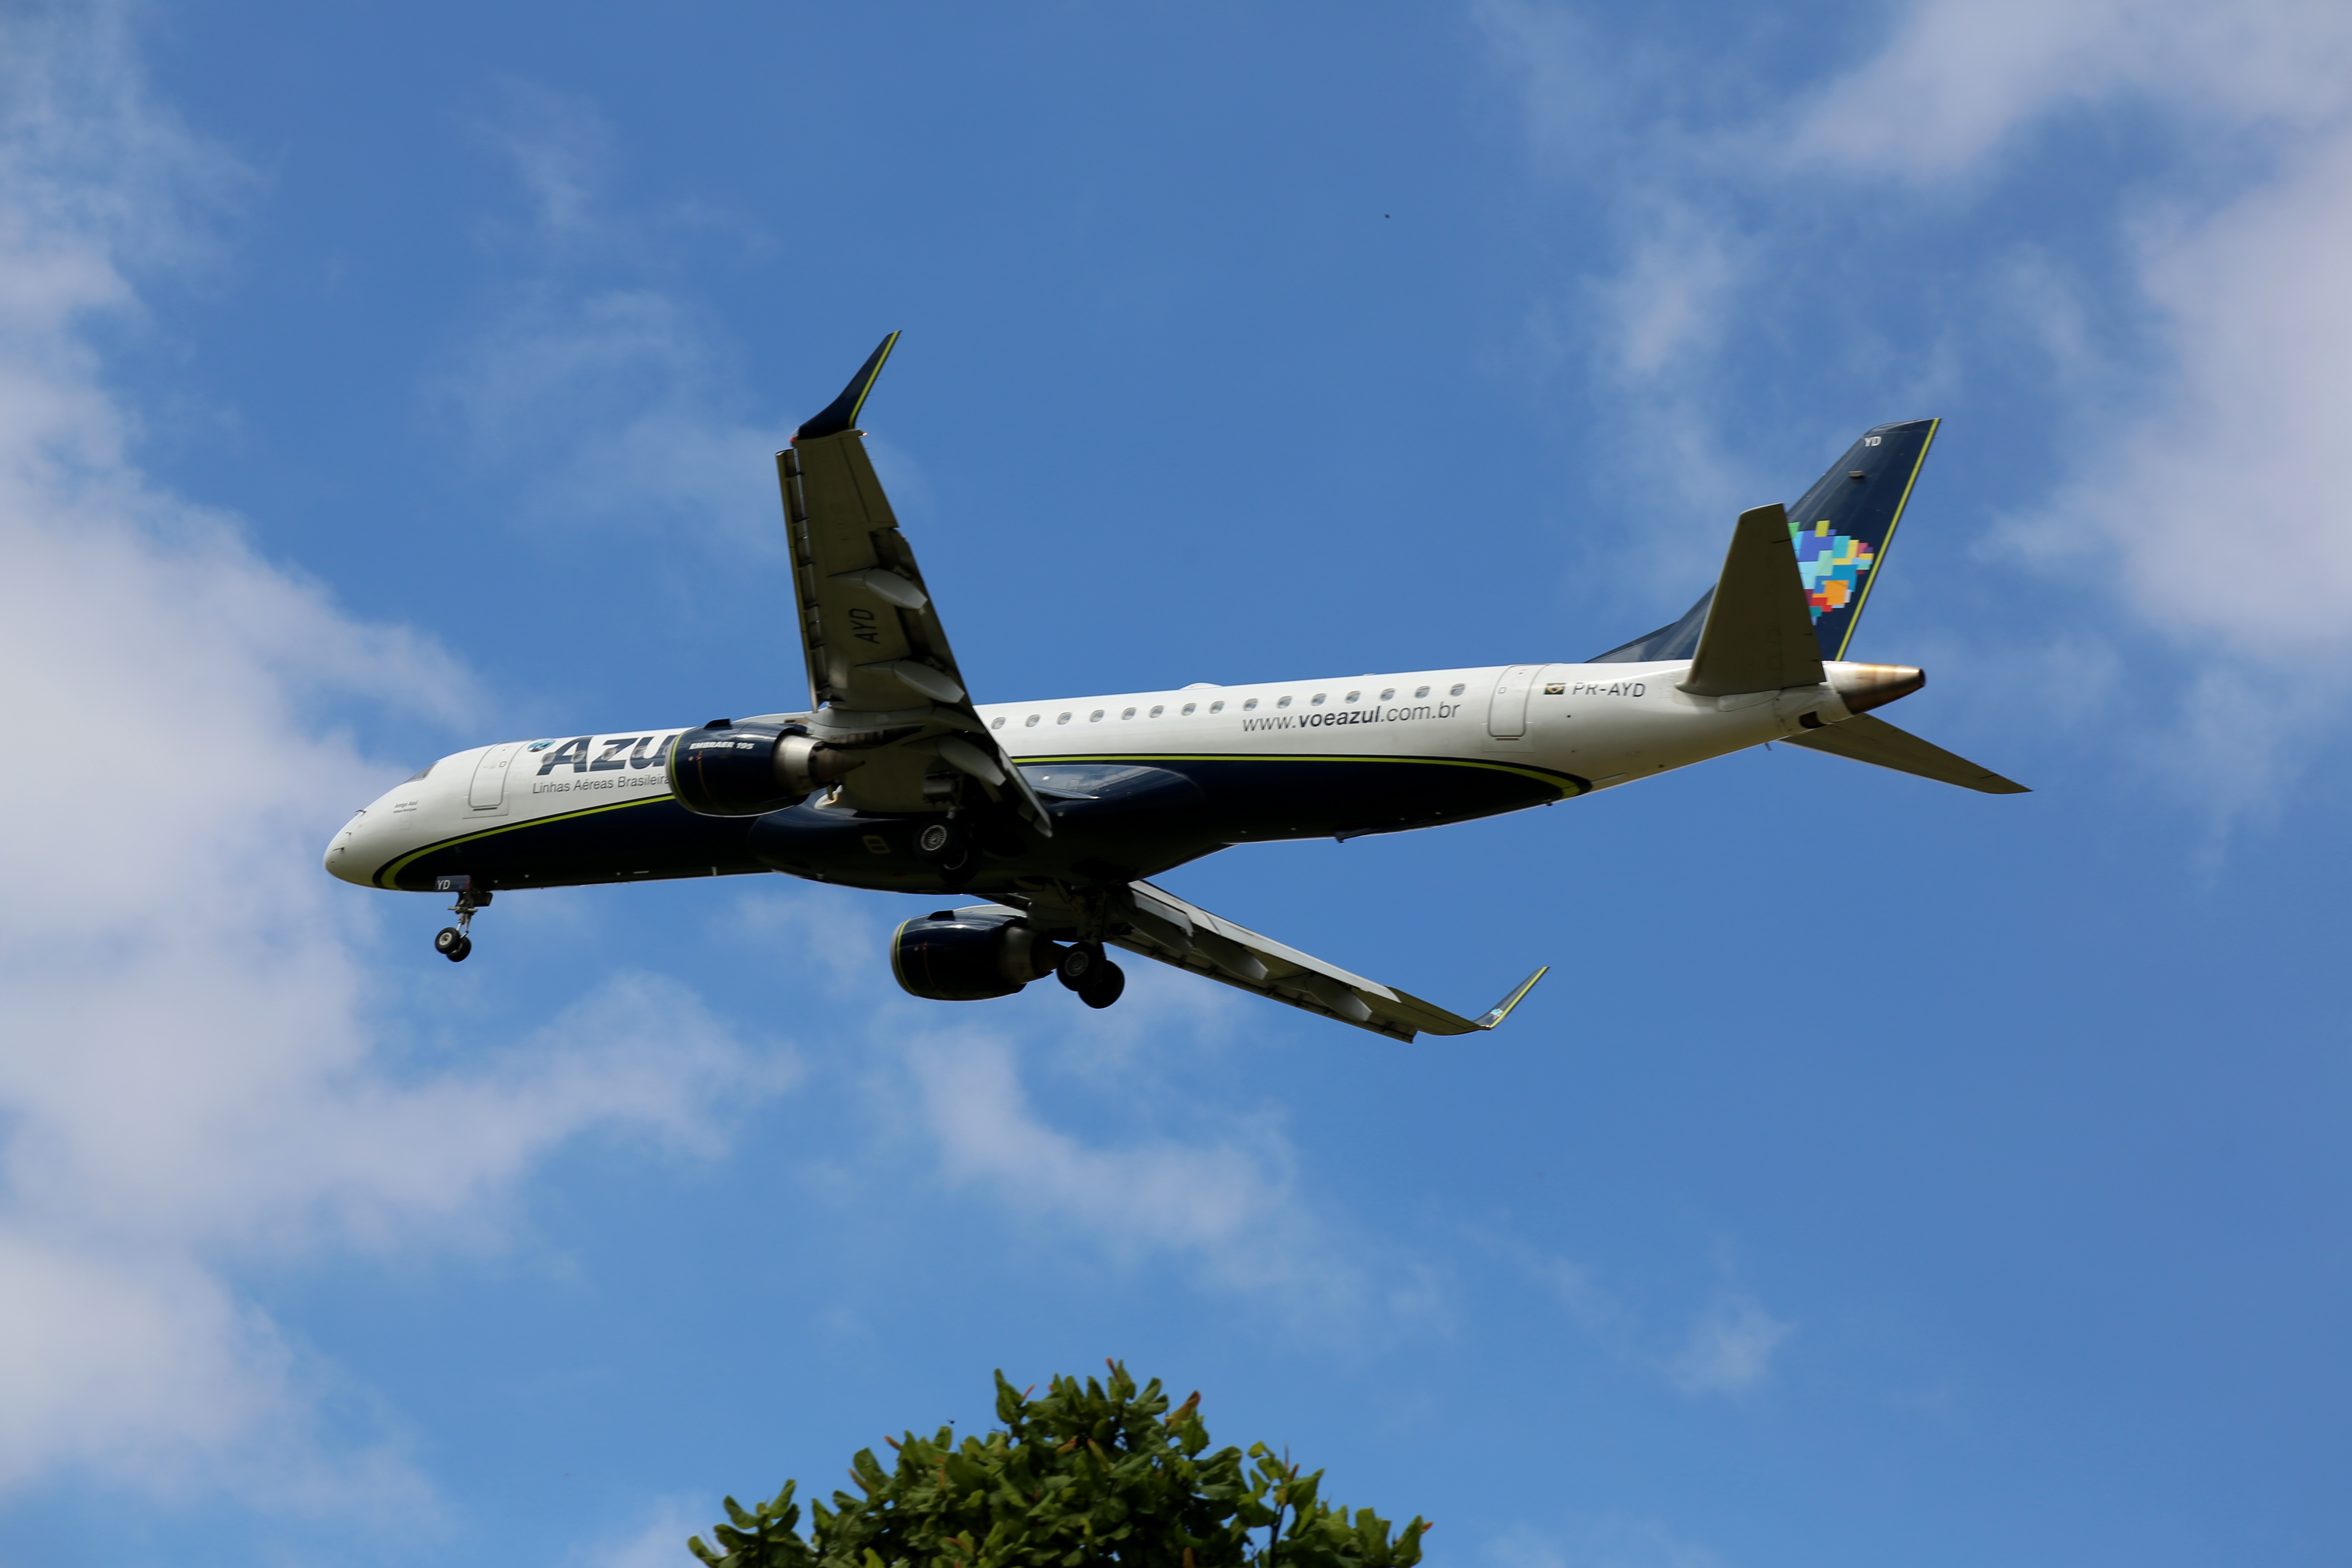
wing, cloud, sky, air, flying, fly, airport, airplane, aircraft, vehicle, airline, aviation, flight, ride, trip, clouds, airliner, motor, commercial, airbus, takeoff, take off, air transport, air force, jet aircraft, airbus a330, boeing 777, stage length, blue plane, air travel, atmosphere of earth, wide body aircraft, aircraft engine